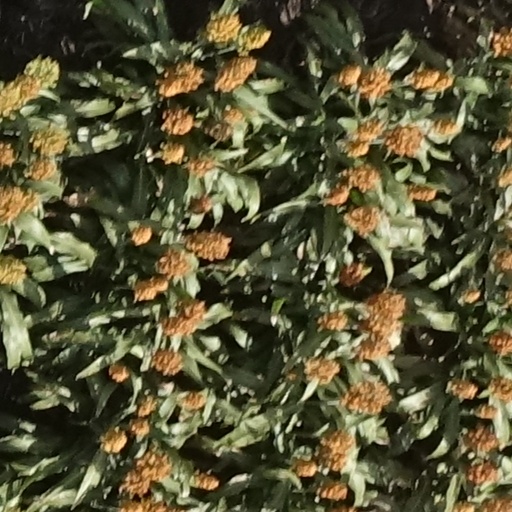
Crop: sorghum